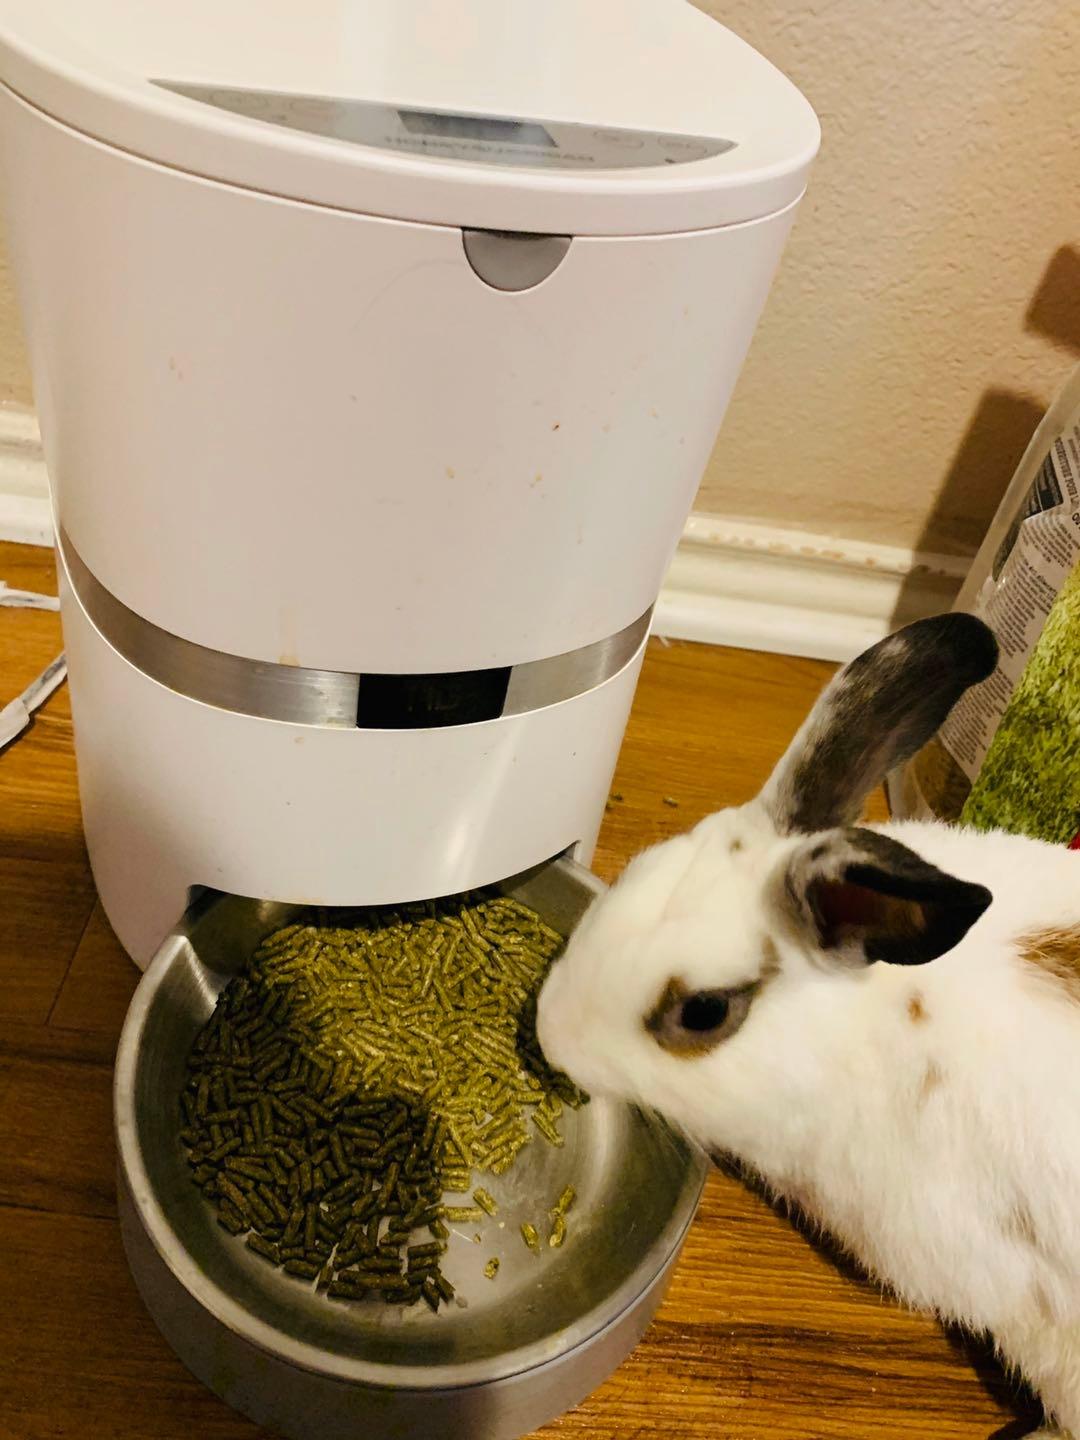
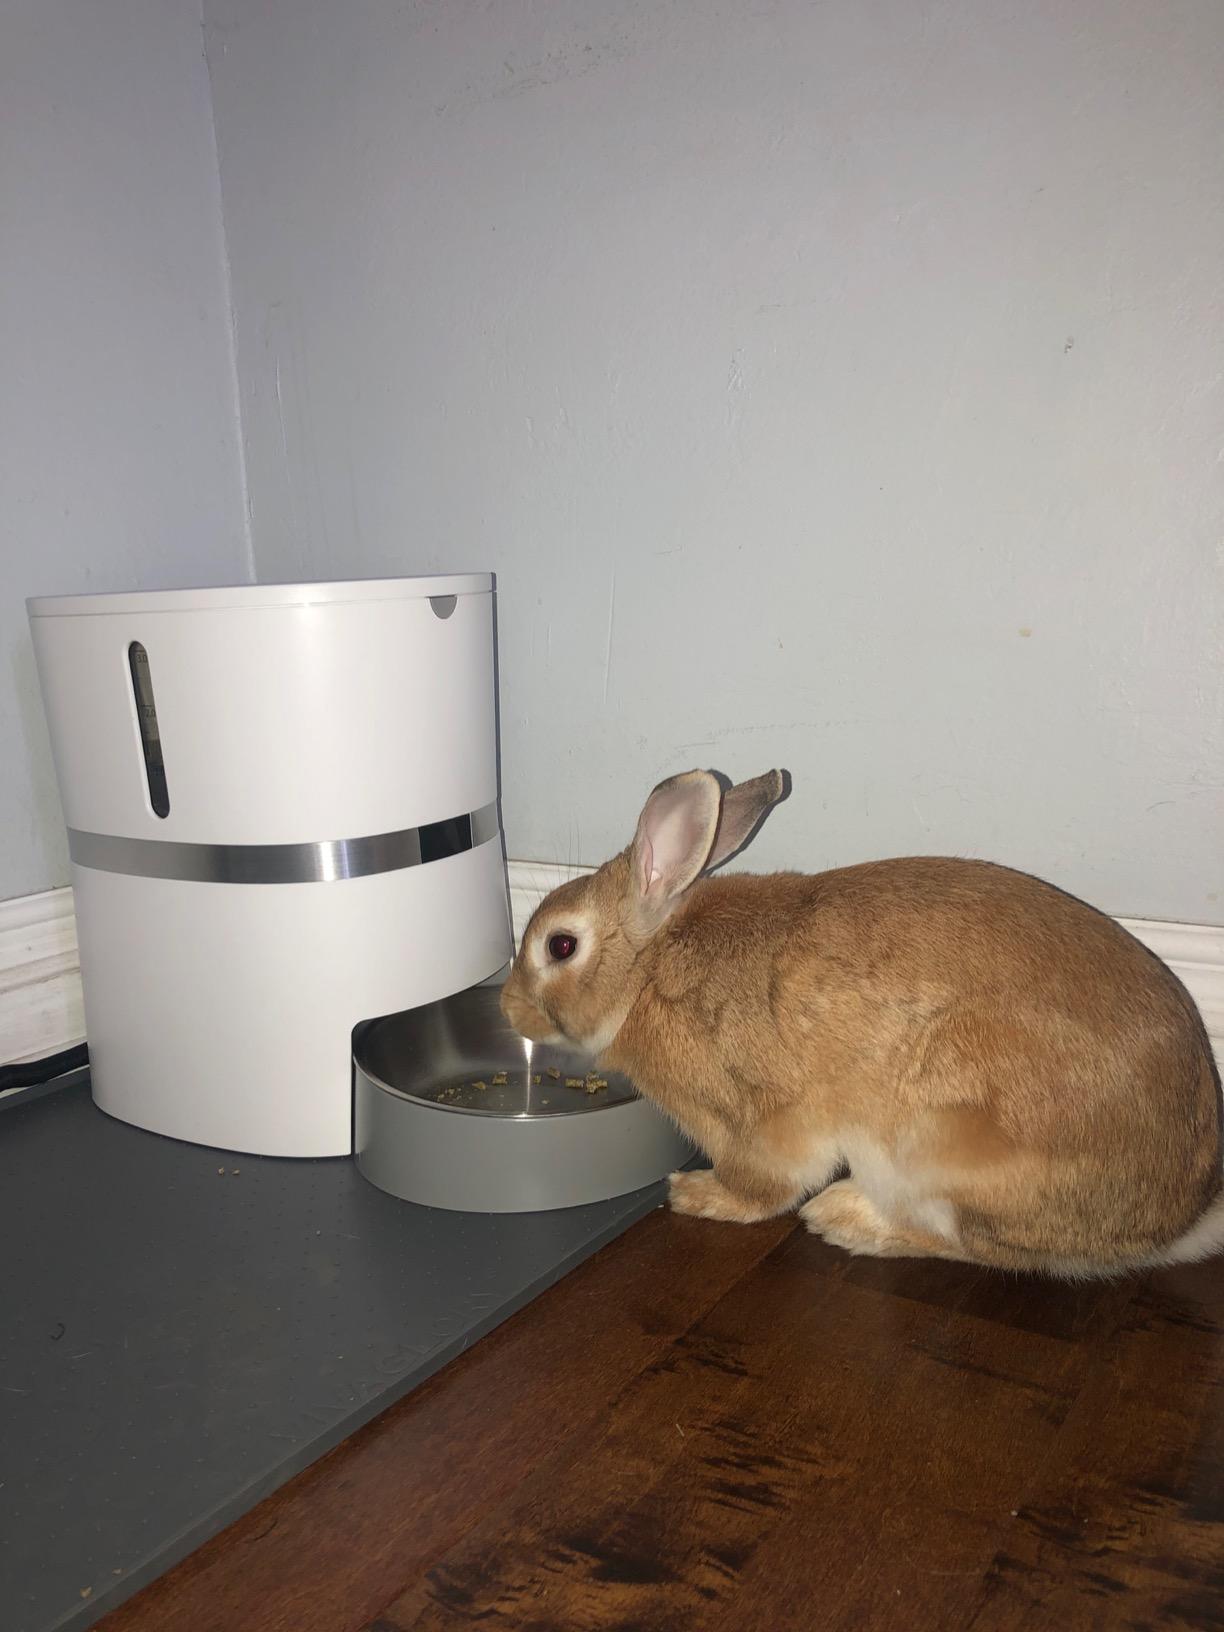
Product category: items_feeder
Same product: yes